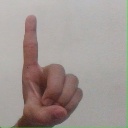
अक्षर: ड